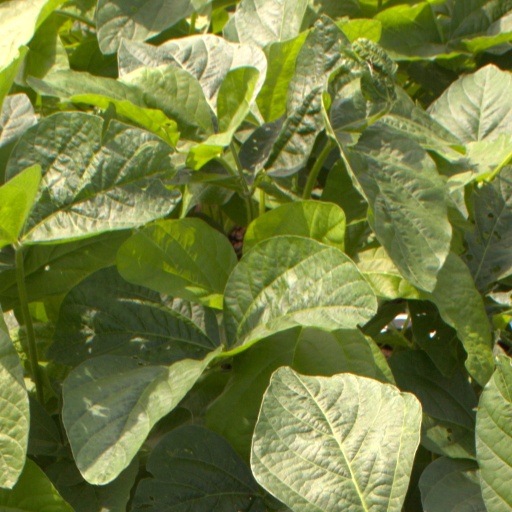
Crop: soybean